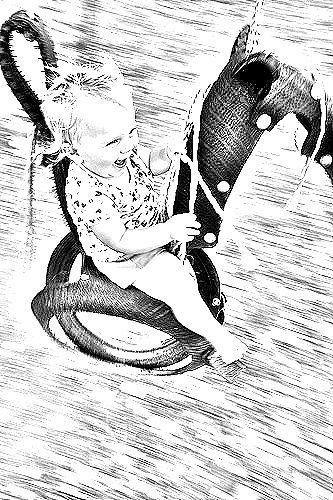
Portrait style: Sketch Portrait